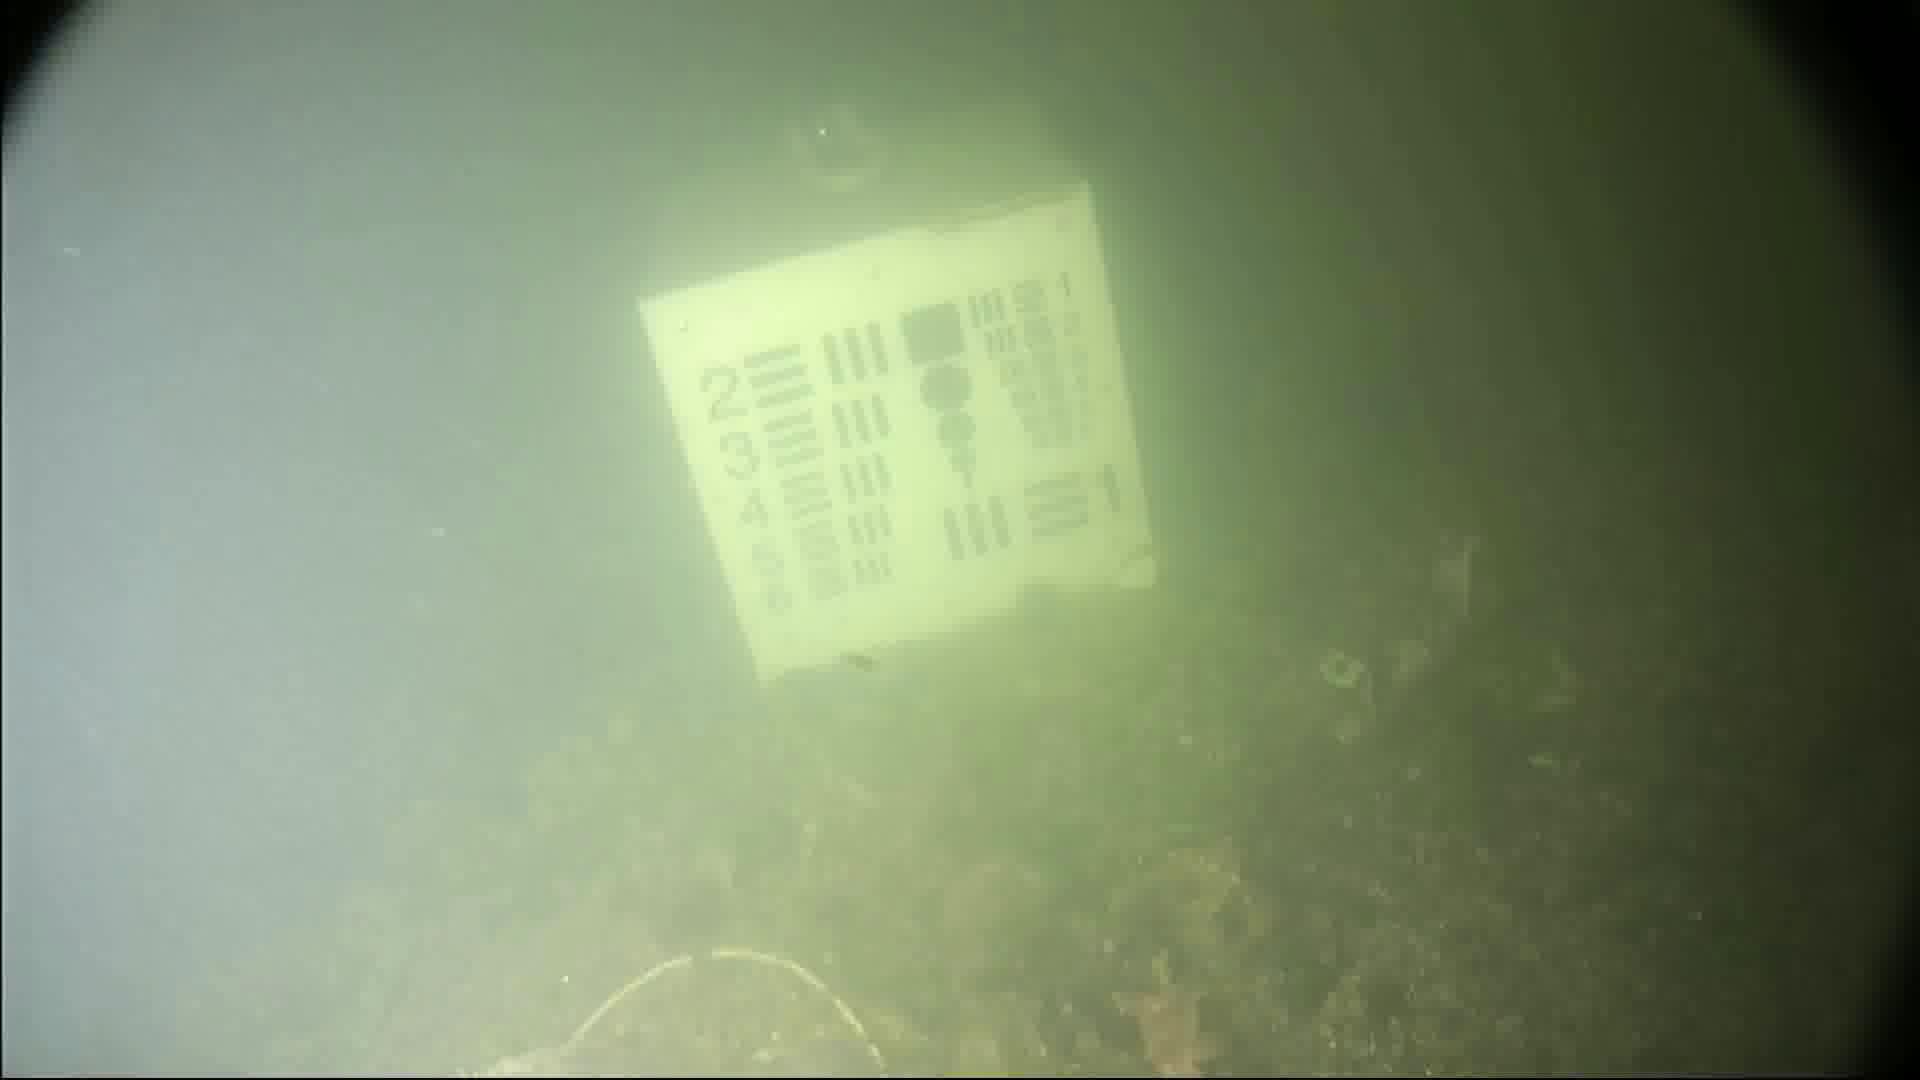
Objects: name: small_fish